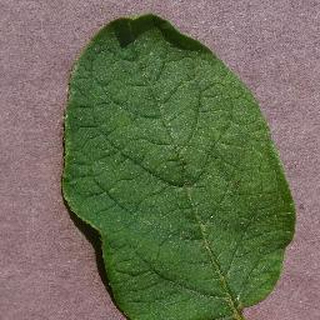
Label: healthy_potato